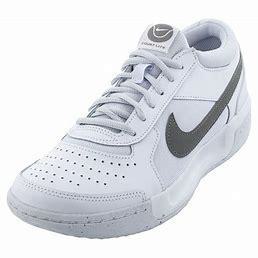
Brand: Nike
Model: Court Zoom Lite 3